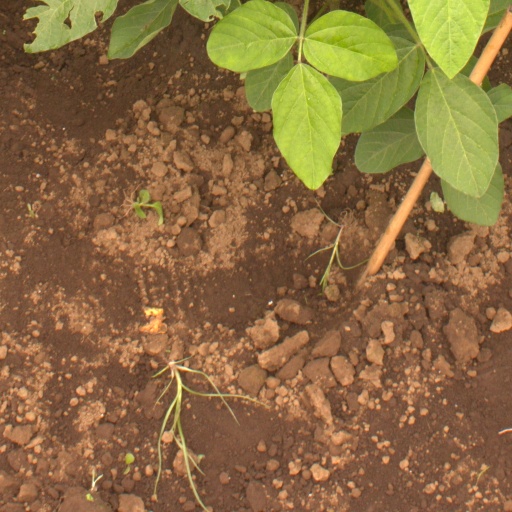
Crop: soybean